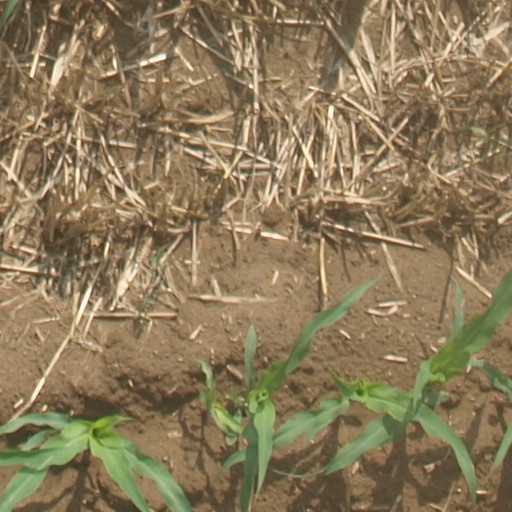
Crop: maize; corn